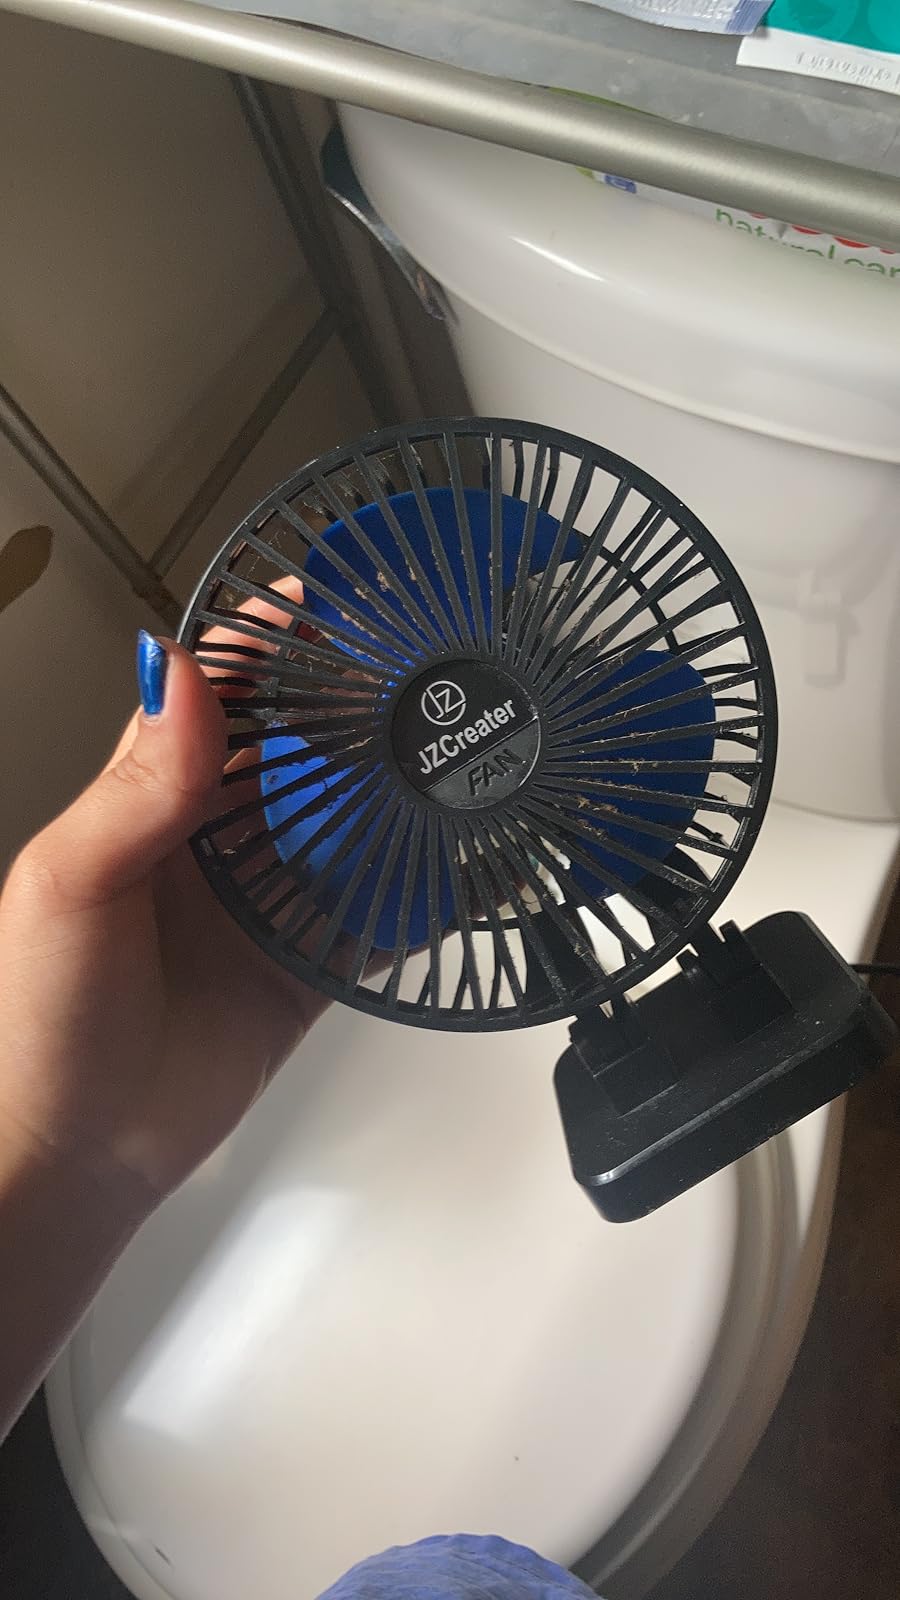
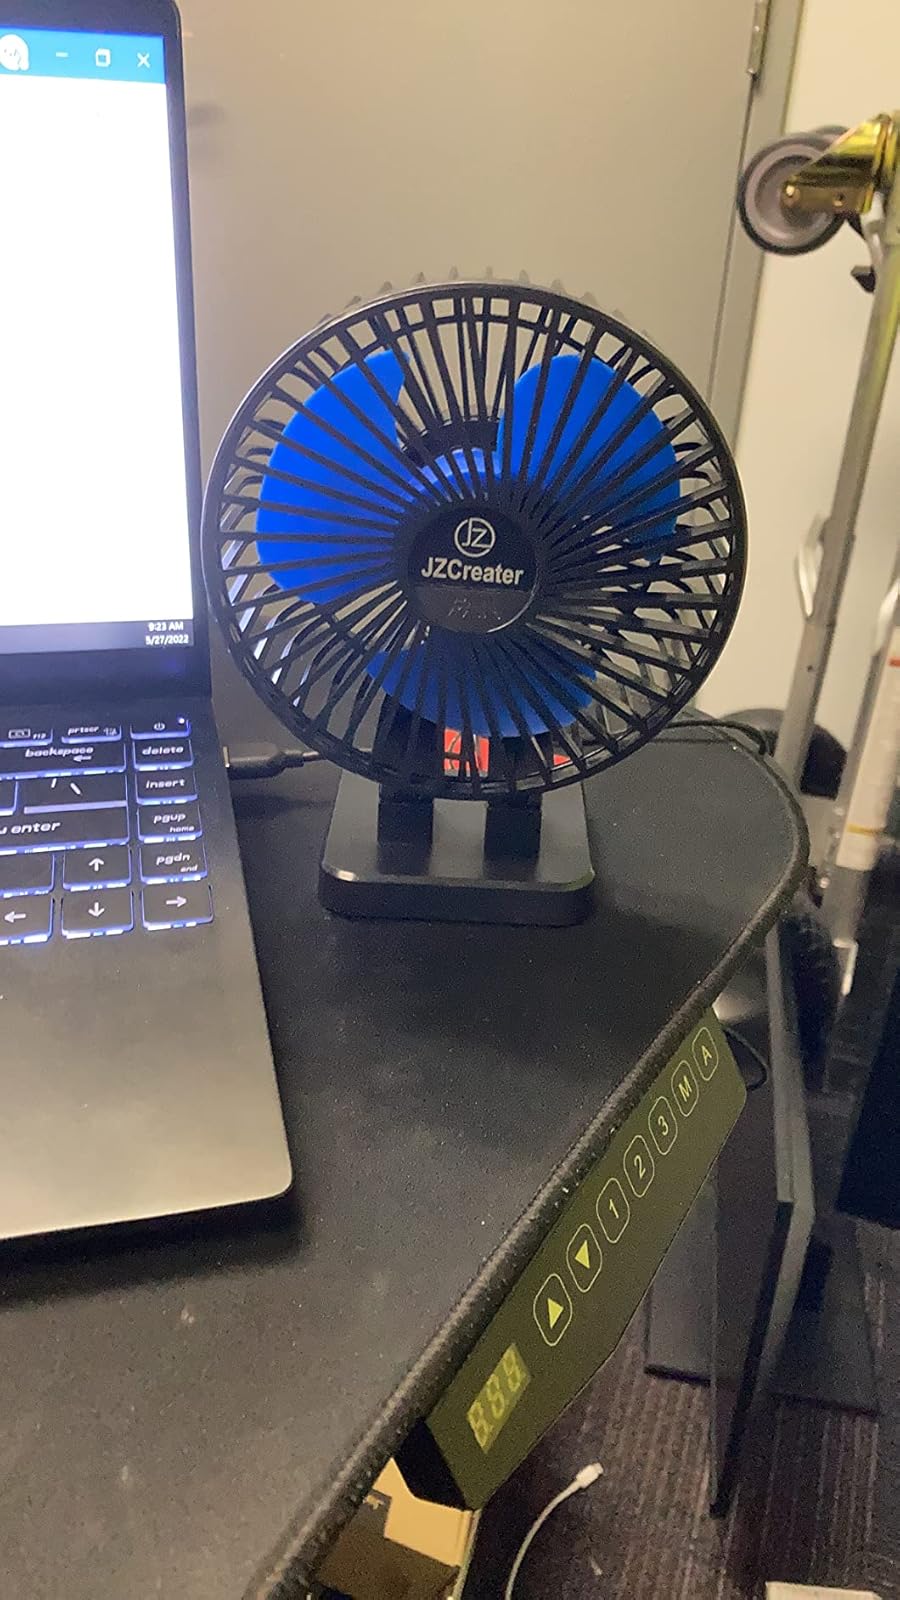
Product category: fan
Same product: yes